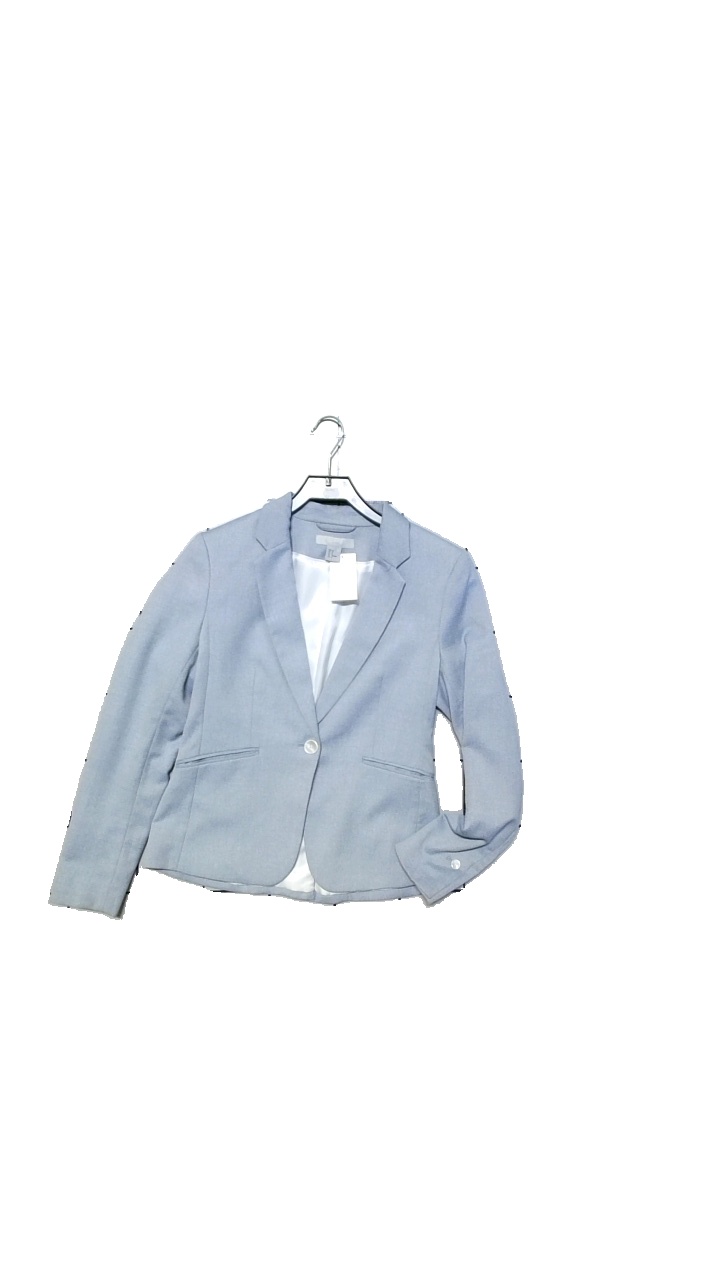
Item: Blazer (Ladies)
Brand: H&m
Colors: Grey
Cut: Regular
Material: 92%Polyester,7%Viscos,1%Elastan
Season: All
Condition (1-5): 4
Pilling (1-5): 4
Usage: Reuse
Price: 100-150